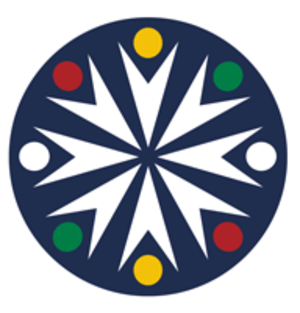
La Commission électorale du Ghana est l'organe officiel du Ghana responsable de toutes les élections publiques. Composé de sept membres, son indépendance est garantie par la constitution du Ghana de 1992. La commission actuelle a été créée par la loi sur la commission électorale de 1993. Kwadwo Afari-Gyan a été le premier président de la Commission de 1993 à 2015. Le 5 décembre 2018, la commission électorale présidée par Jean Adukwei Mensa est revenue à l'ancien logo Aigles avec armoiries après la controverse sur le nouveau logo.